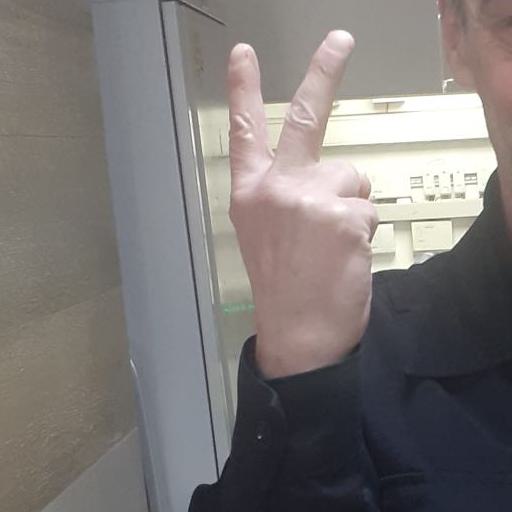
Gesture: peace_inverted